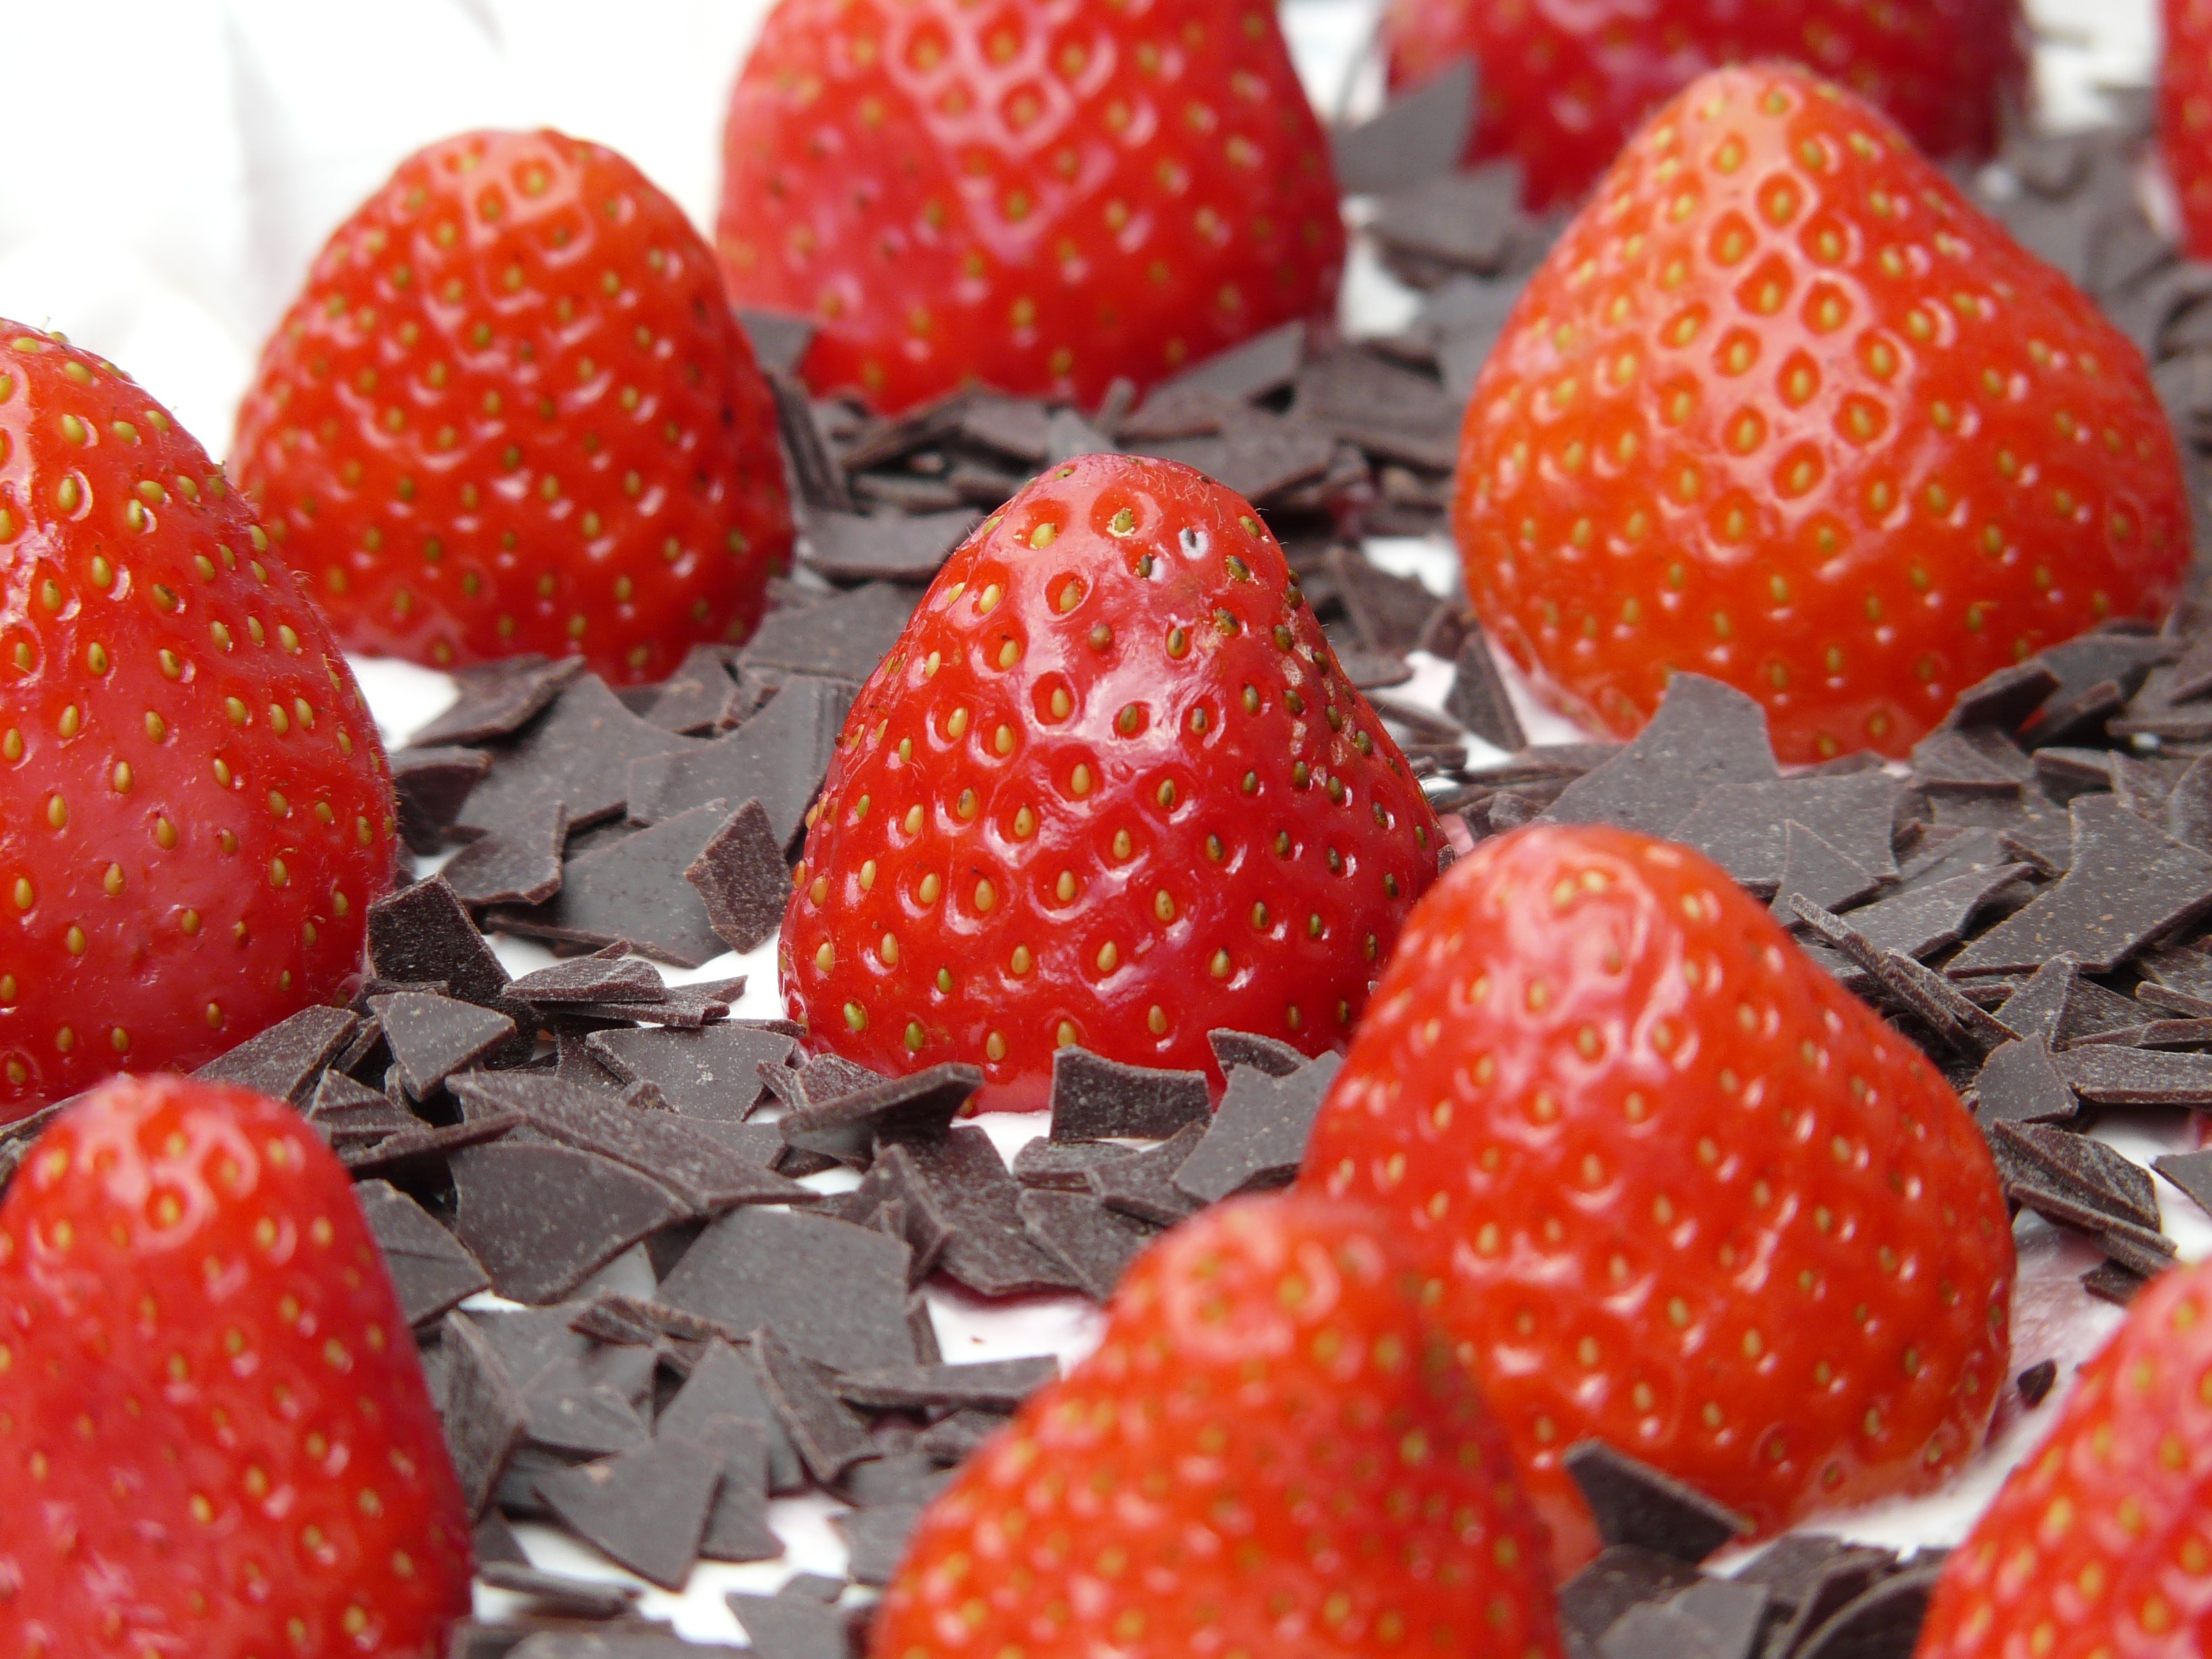
plant, fruit, berry, sweet, food, produce, chocolate, dessert, eat, delicious, cake, strawberry, froth, strawberries, sprinkles, frutti di bosco